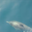
Label: dolphin